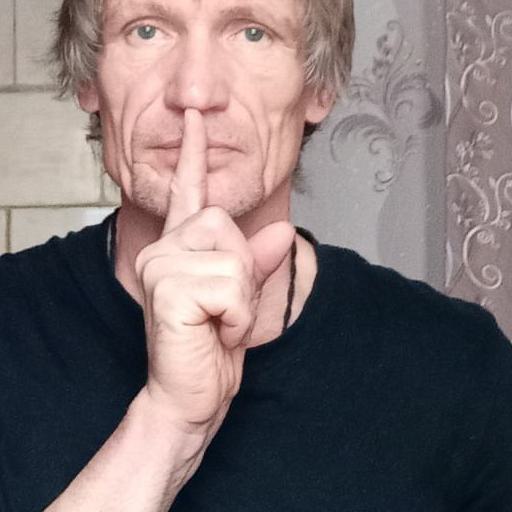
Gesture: mute